Herbie Goes Bananas

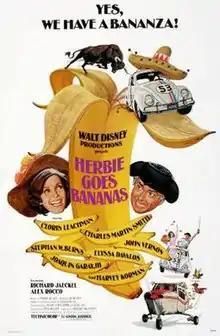
Theatrical release poster by Paul Wenzel

Herbie Goes Bananas is a 1980 American adventure comedy film directed by Vincent McEveety and written by Don Tait. The film is the fourth installment in the "Herbie" film series and the sequel to "Herbie Goes to Monte Carlo" (1977).